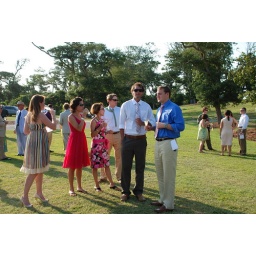
Katie in red and Jane in flower print and Matt in white shirt waiting for food